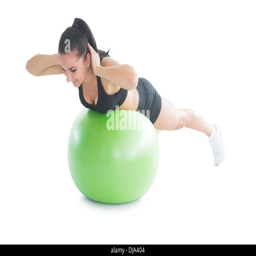
cute fit woman practicing an exercise on a fitness ball